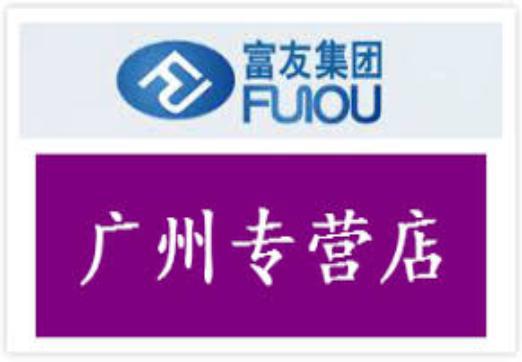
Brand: fuyou
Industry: Electronic